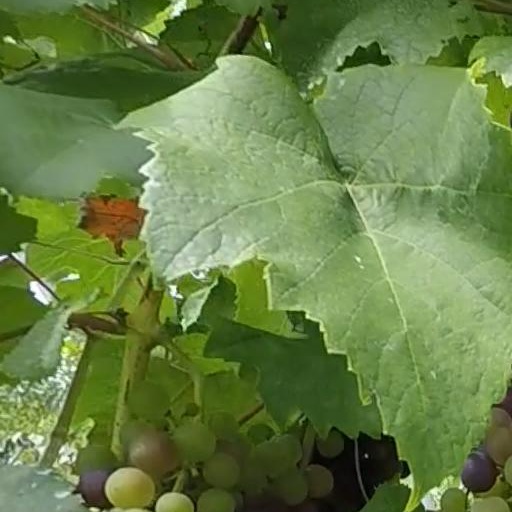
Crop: grape